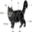
Label: cat